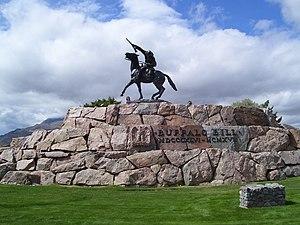
Gertrude Vanderbilt Whitney, née le 9 janvier 1875 à New York, décédée le 18 avril 1942 dans la même ville, est une sculptrice et une collectionneuse d'art et mécène. Elle fonde le Whitney Museum of American Art, en 1931.